Mitsubishi Carisma

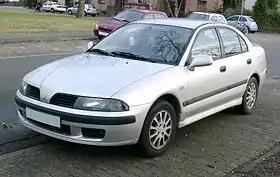
Mitsubishi Carisma, second facelift

The Mitsubishi Carisma is a small family car that was produced for the European market by Mitsubishi Motors from 1995 to 2004.